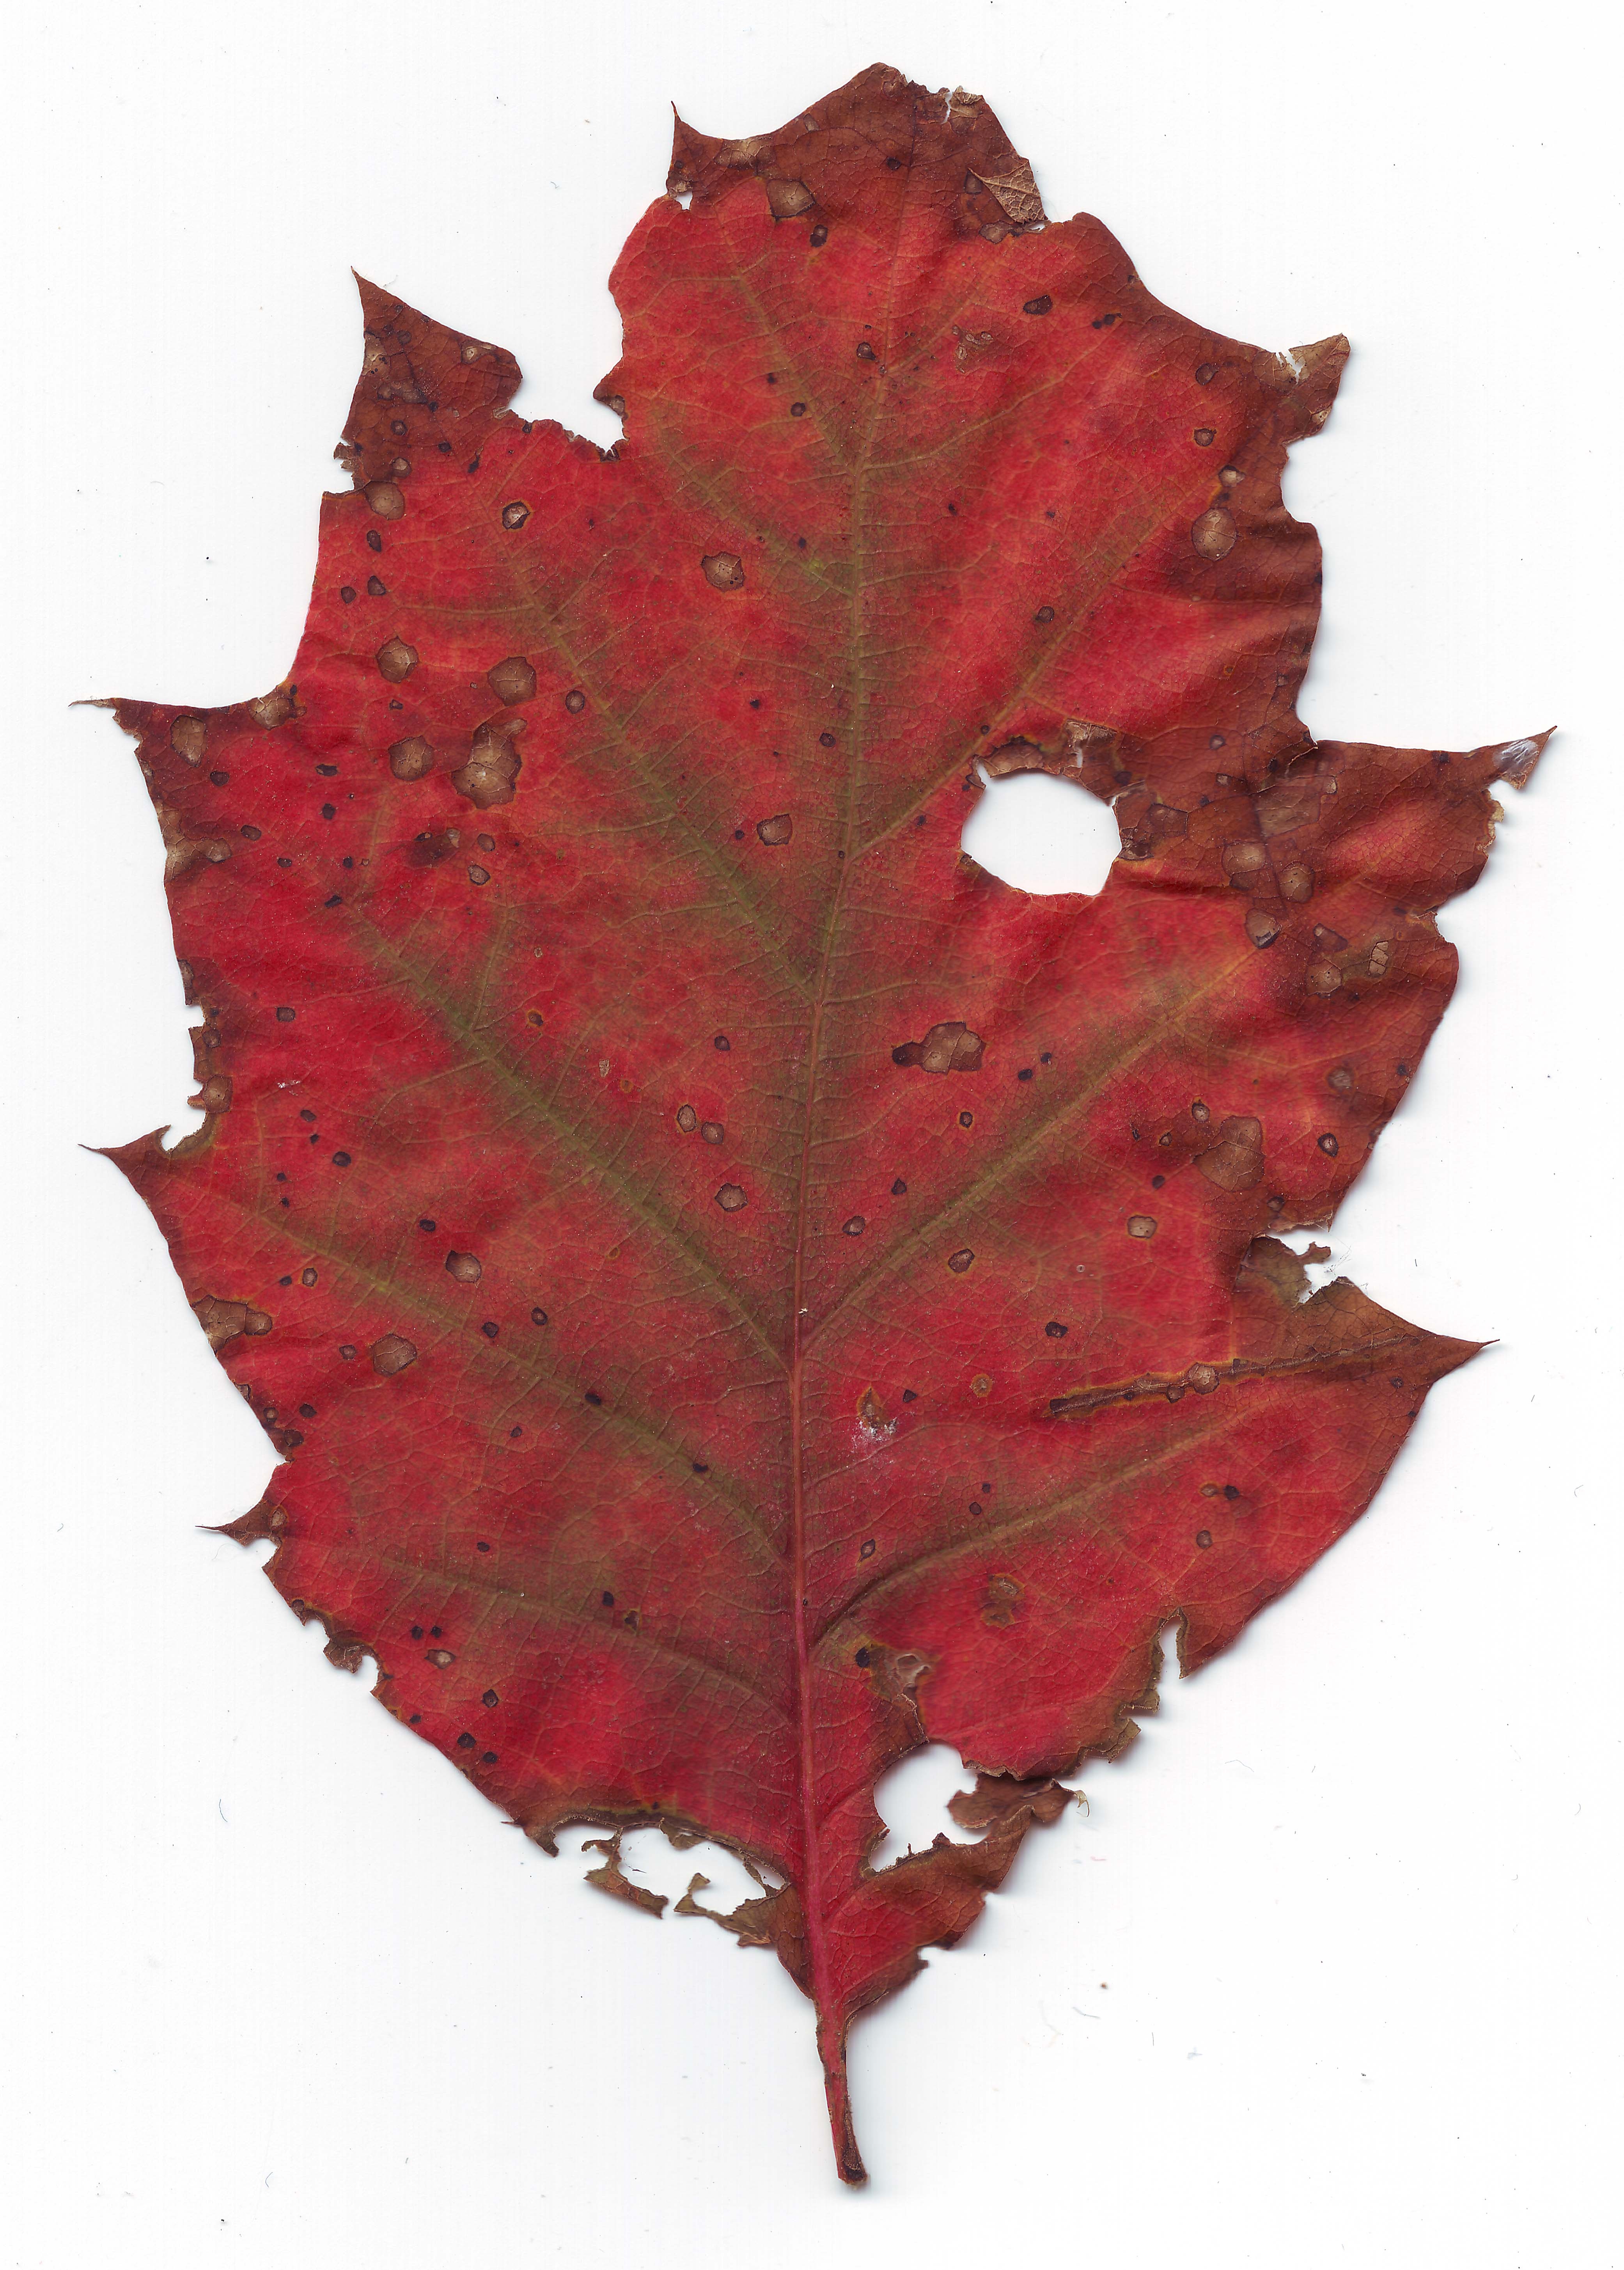
tree, nature, plant, leaf, fall, flower, petal, old, atmosphere, red, autumn, maple tree, maple leaf, sheet, withered, age, october, blatt, flowering plant, woody plant, land plant